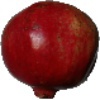
Label: pomegranate